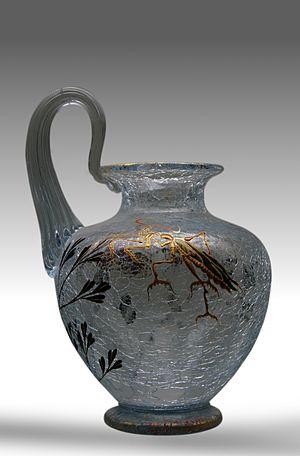
Petit vase craquelé, Émile Gallé, vers 1880. Décor de mante religieuse d'un côté, de cigale de l'autre. Collection musée de l'École de Nancy